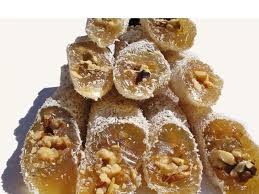
Yemek: lokum